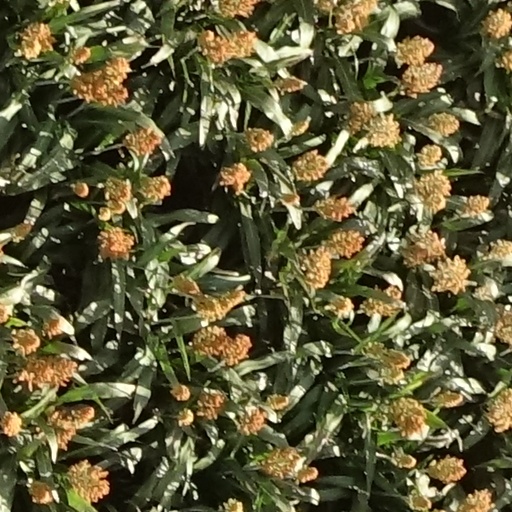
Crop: sorghum